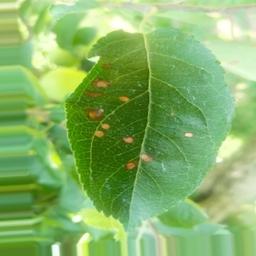
Label: Alternaria